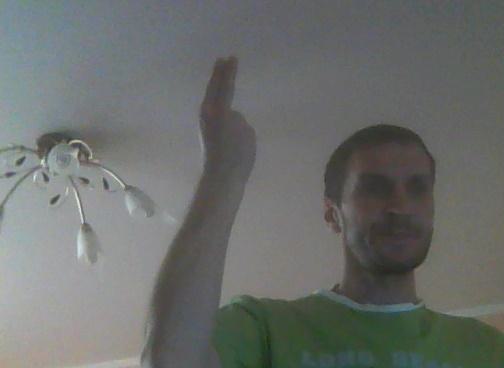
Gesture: two_up_inverted